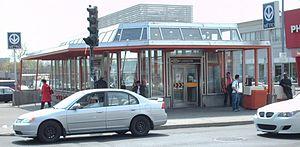
Plamondon est une station sur la ligne orange du métro de Montréal, dans l'arrondissement de Côte-des-Neiges–Notre-Dame-de-Grâce.